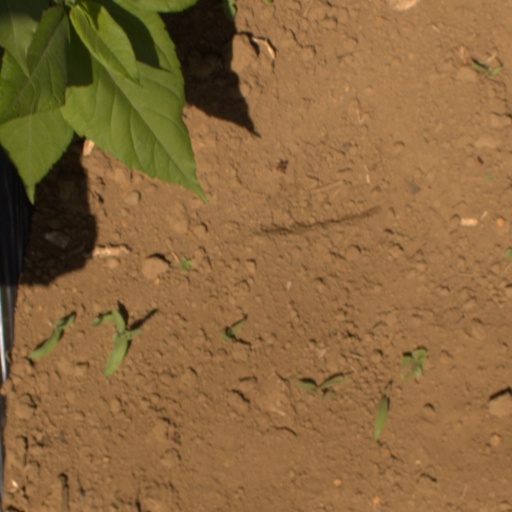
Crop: Jerusalem artichoke